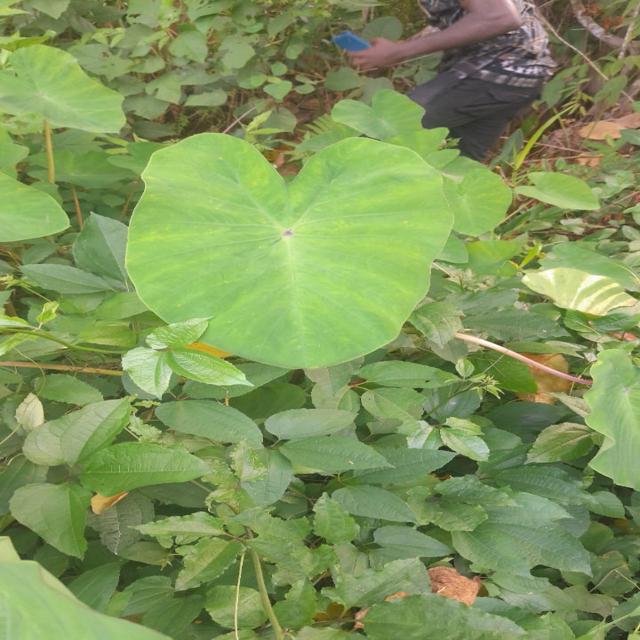
Label: Healthy